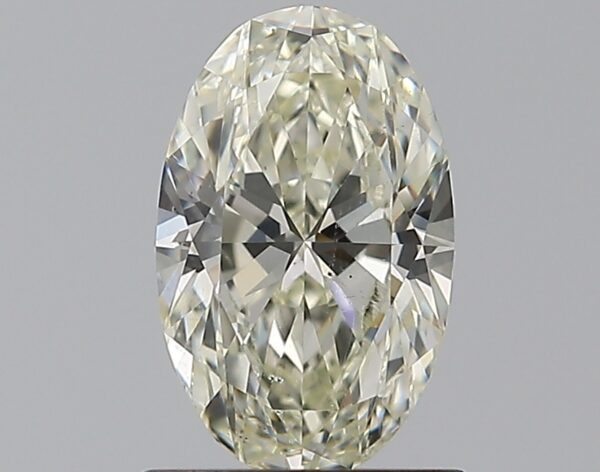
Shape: oval
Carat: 0.9
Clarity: SI1
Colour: M
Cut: VG
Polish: EX
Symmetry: VG
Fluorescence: F
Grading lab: GIA
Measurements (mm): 7.96 x 5.04 x 3.22